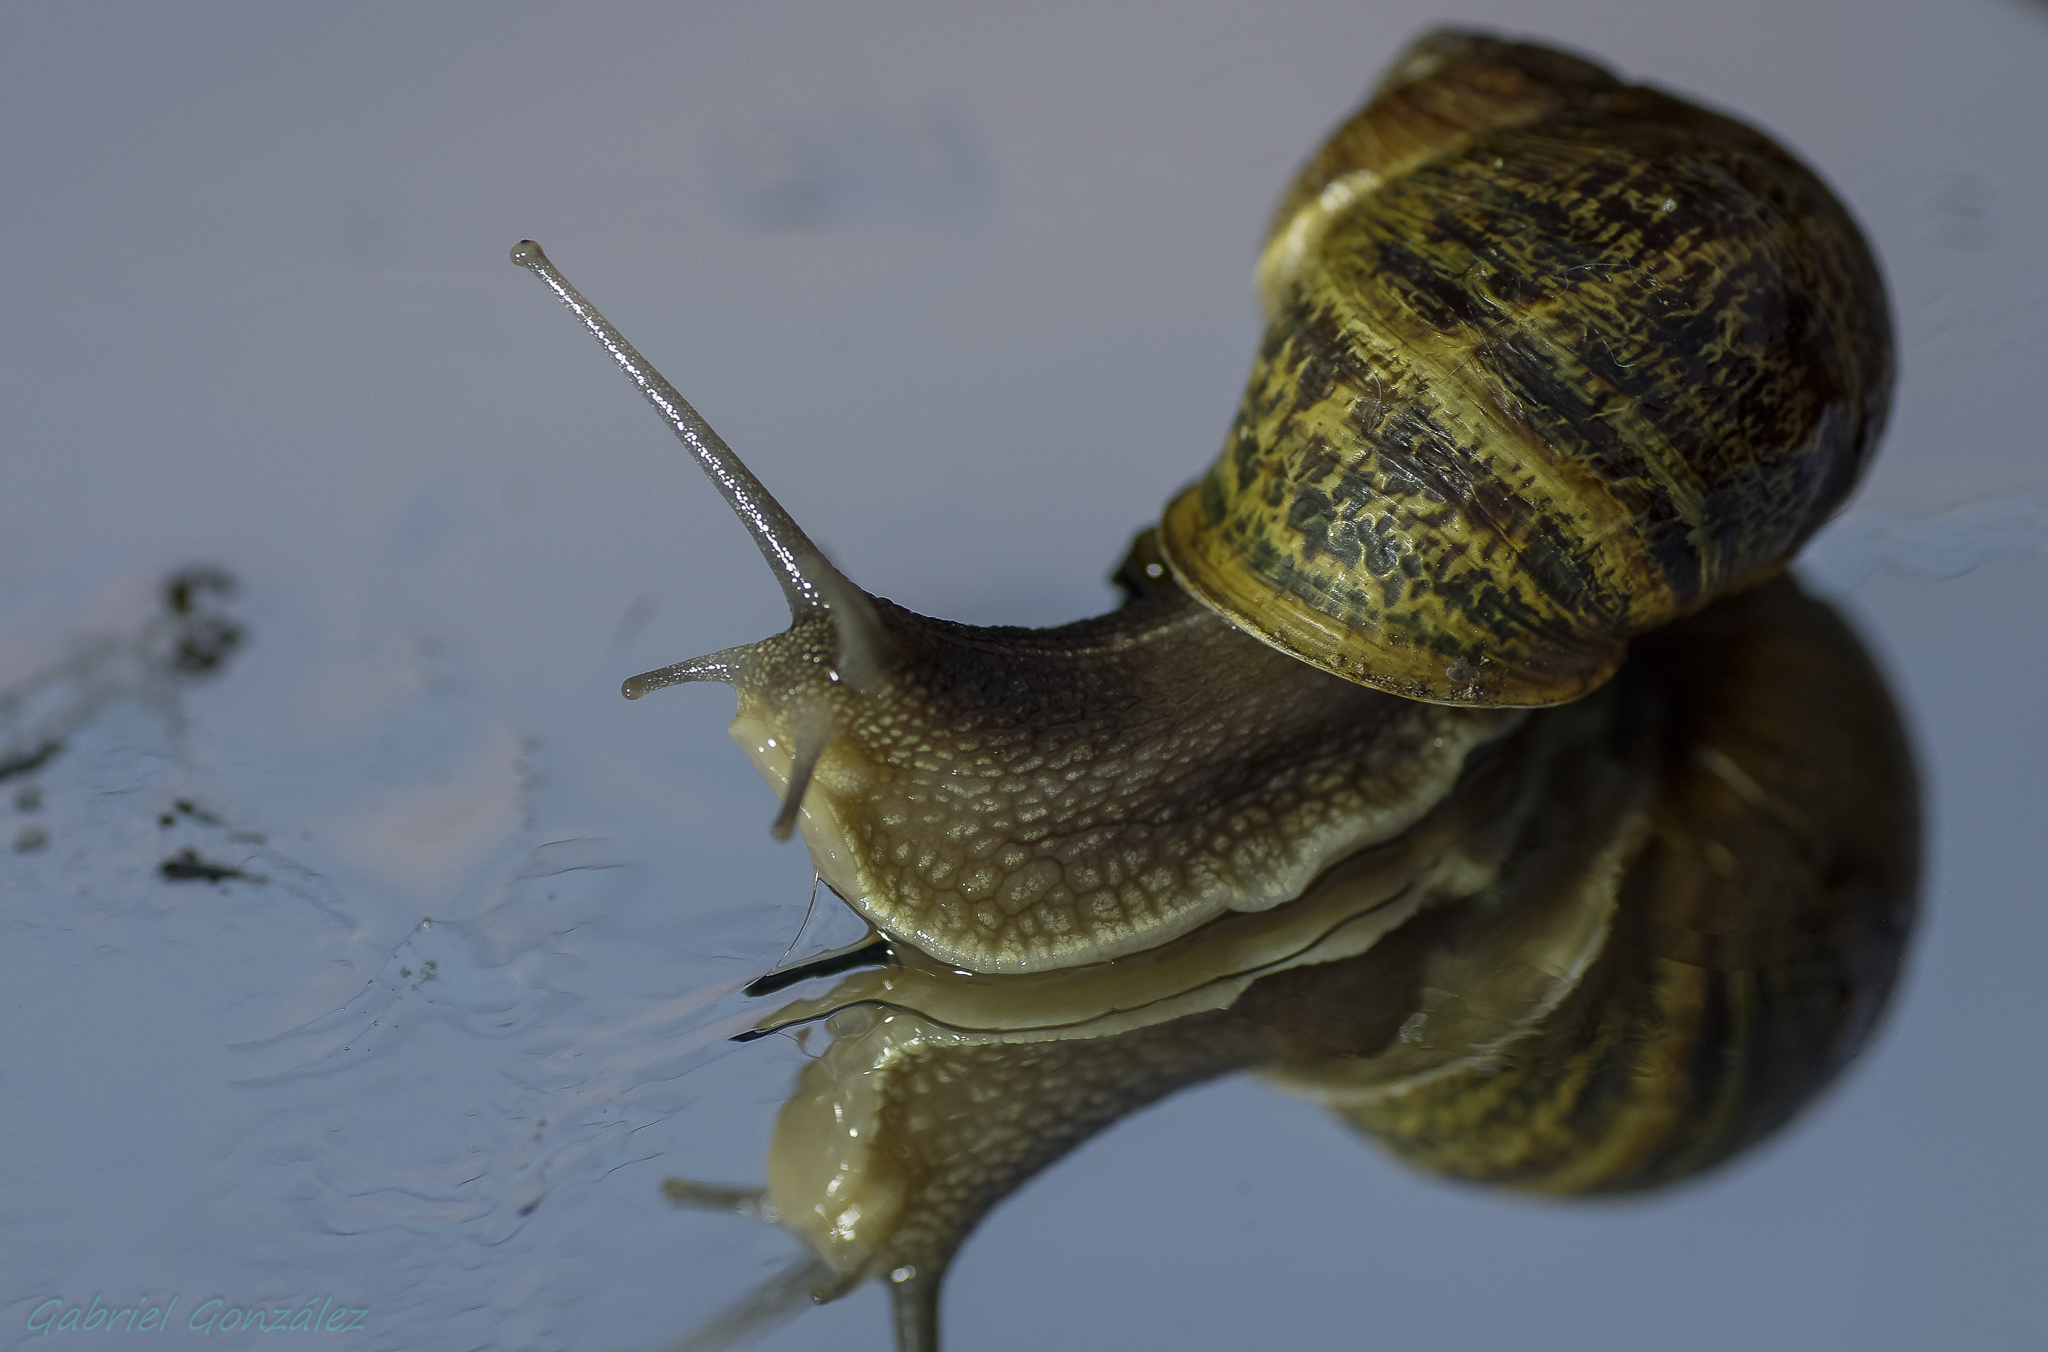
nature, wildlife, macro, biology, fauna, invertebrate, close up, snail, animals, naturaleza, tamron90mm, escargot, molluscs, snails, ggl1, gaby1, xovesphoto, animales, caracoles, pentaxk5, gphoto, schnecken, macro photography, sea snail, marine biology, snails and slugs